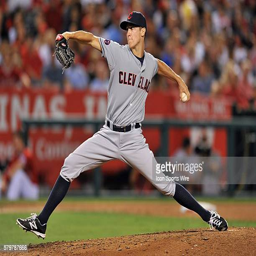
baseball player in action during a game against sports team played